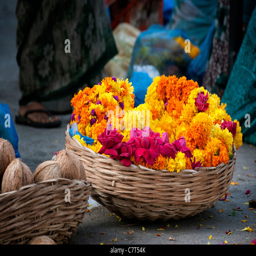
basket of flowers for making garlands for sale on a street .